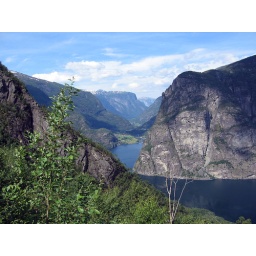
Wow! What a view!The road continues down by the lake side and around the mountain in the foreground ...